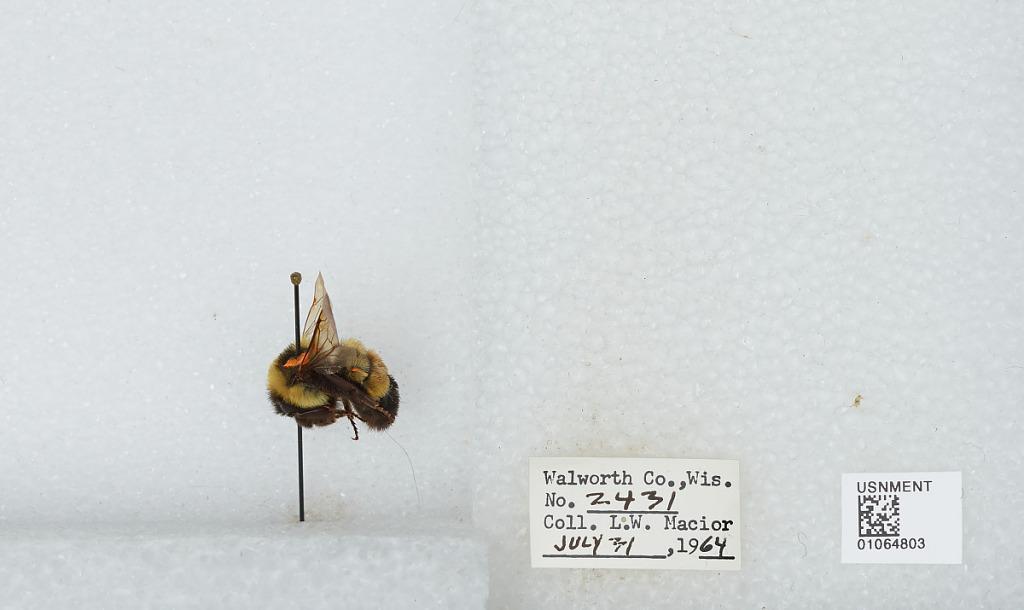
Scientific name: Bombus (Bombus) affinis Cresson
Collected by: L. Macior
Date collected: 1964-7-31
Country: United States
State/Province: Wisconsin
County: Walworth
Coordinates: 42.67, -88.54